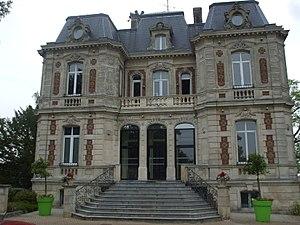
Beuvrages mairie Château Lefebvre-Carlier